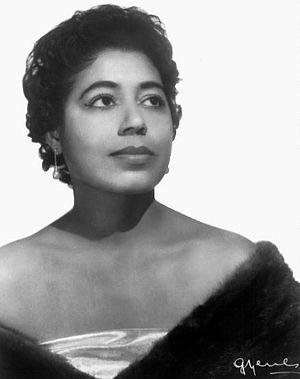
Mattiwilda Dobbs est une soprano afro-américaine, l'une des premières chanteuses noires à jouir d'une carrière internationale à l'opéra.